Solar power in China

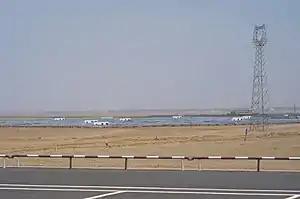
A part of Gansu Dunhuang Solar Park（10MW， Solar PV）

In 2011, feed-in-tariffs for solar power projects completed before a certain deadline were introduced. These feed-in tariffs were extremely successful at expanding China's solar power sector, largely exceeding the Chinese government's expectations for growth. The Huanghe Hydropower Golmud Solar Park was also completed in 2011 in Golmud, a county-level city in Qinghai province. The solar park contains 200 MW of installed photovoltaic capacity and was the largest individual solar plant in the world on its completion. Other solar parks such as the 20 MW Qinghai Golmud Solar Park were also installed in Golmud, with 570 MW of capacity installed in total at the end of 2011.